Fanny Altenburger

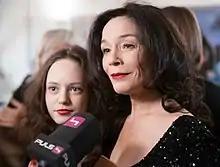
Fanny Altenburger (left) with her mother Julia Stemberger in 2015 at the award ceremony of the Nestroy Theatre Prize

The daughter of the actress Julia Stemberger and the violinist Christian Altenburger, she gained her first film experience in 2010 with "Jud Süß - Film ohne Gewissen" at the side of Tobias Moretti and Martina Gedeck, who played her parents. Since 2011 Altenburger has regularly participated in the and appeared there in 2011 in the silent role of the page in "Der Rosenkavalier" by Richard Strauss, in 2012 in the stage version of "Anna Karenina" as Serjoscha, in 2013 in "Die Stützen der Gesellschaft" by Henrik Ibsen, 2015 as Frida Foldal in "John Gabriel Borkman" by Henrik Ibsen and as Köhlerkind in "", in 2016 as Fella Storch in "Die Dämonen" by Heimito von Doderer and in 2017 in Schnitzler's "Im Spiel der Sommerlüfte" on stage.